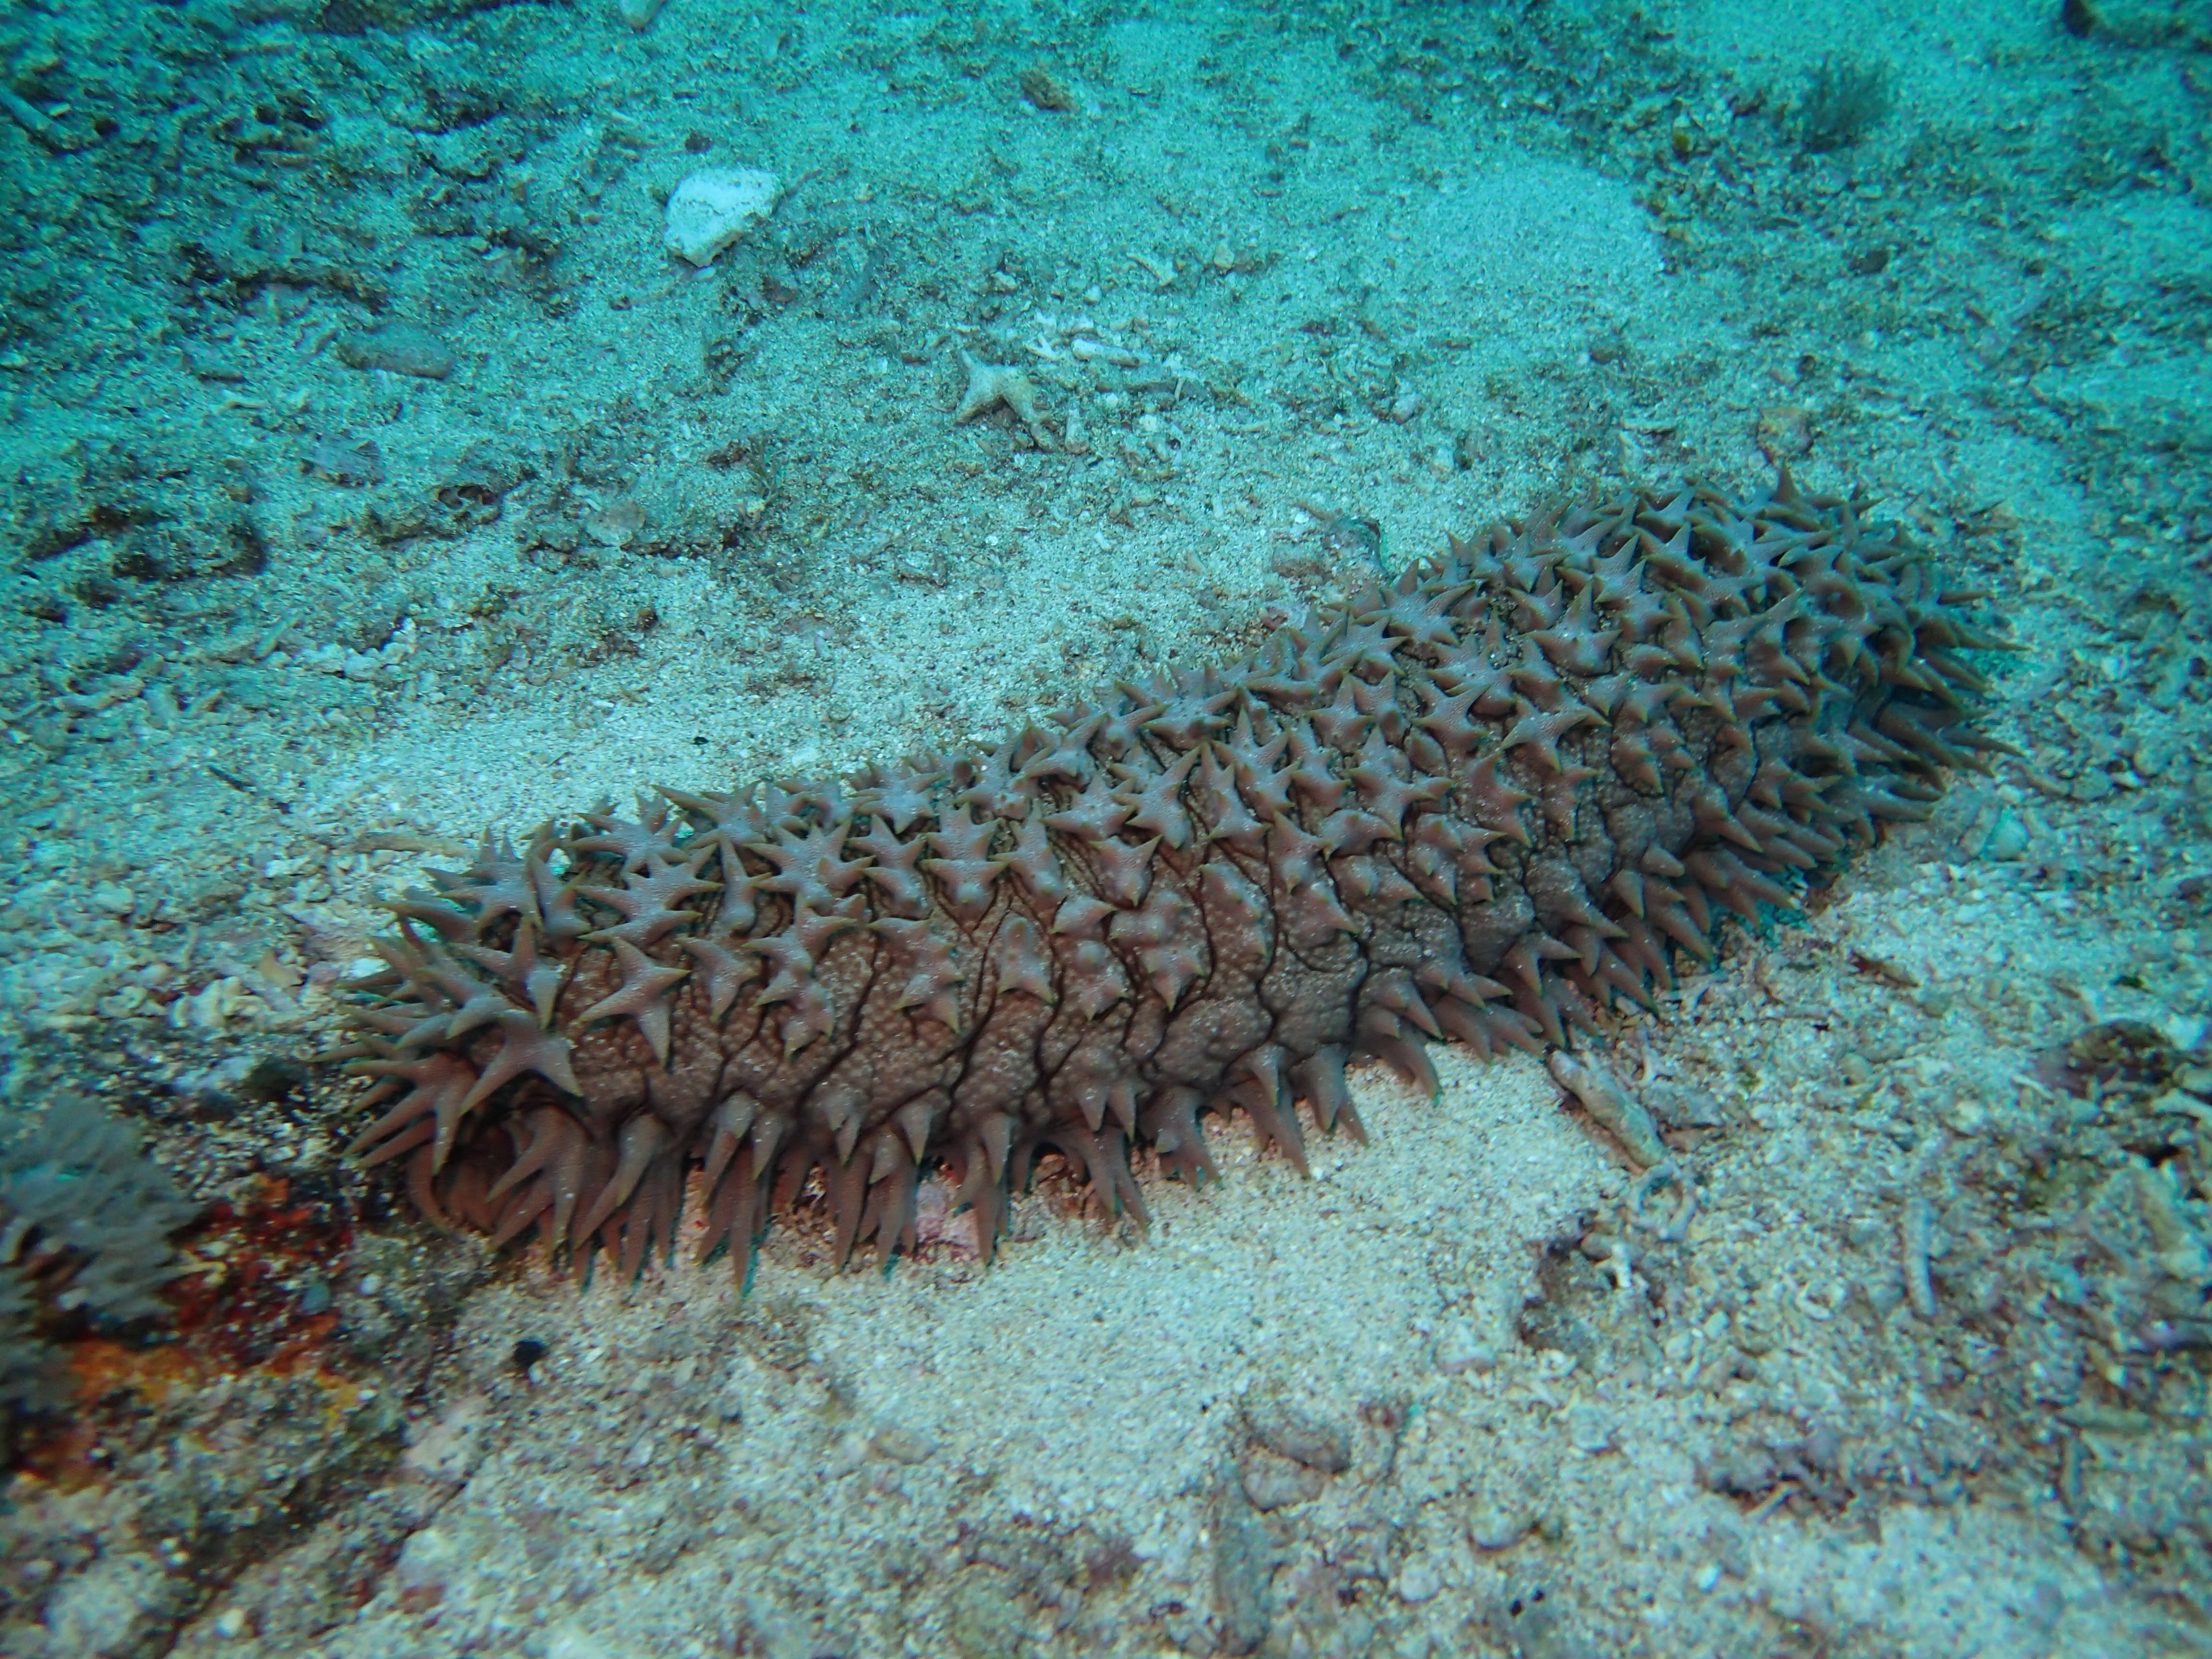
sea, diving, underwater, biology, fish, coral, coral reef, invertebrate, reef, scuba, corals, marine biology, coral reef fish, stony coral